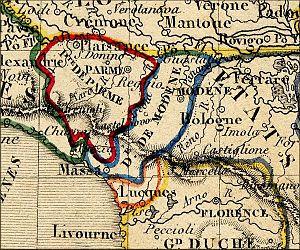
Le duché de Lucques est un ancien État d'Italie, qui a existé de 1815 à 1847. Sa capitale était Lucques.